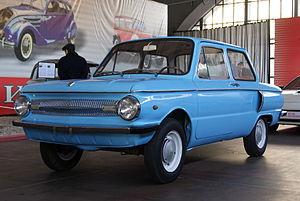
Les ZAZ 966 et ZAZ 968 sont deux automobiles produites par le constructeur ukrainien ZAZ à Zaparojie, en Ukraine. La 966 a remplacé la ZAZ 965 en 1965 et cèdera sa place en 1970 à la 968, vendue également sous le nom d’Eliette, qui perdurera jusqu’en 1994.